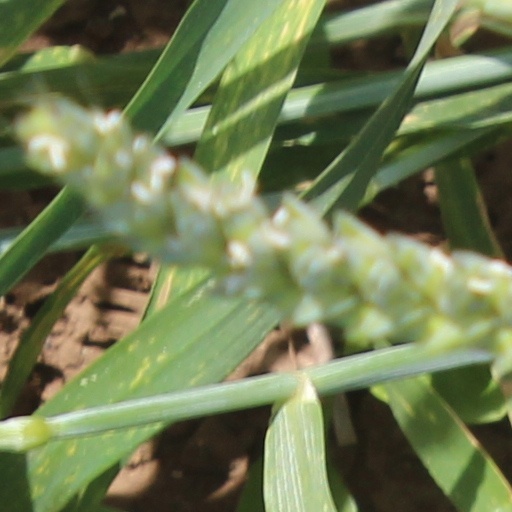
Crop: wheat